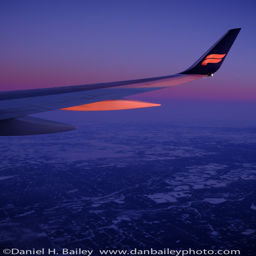
sunset view from the plane , flying over country .